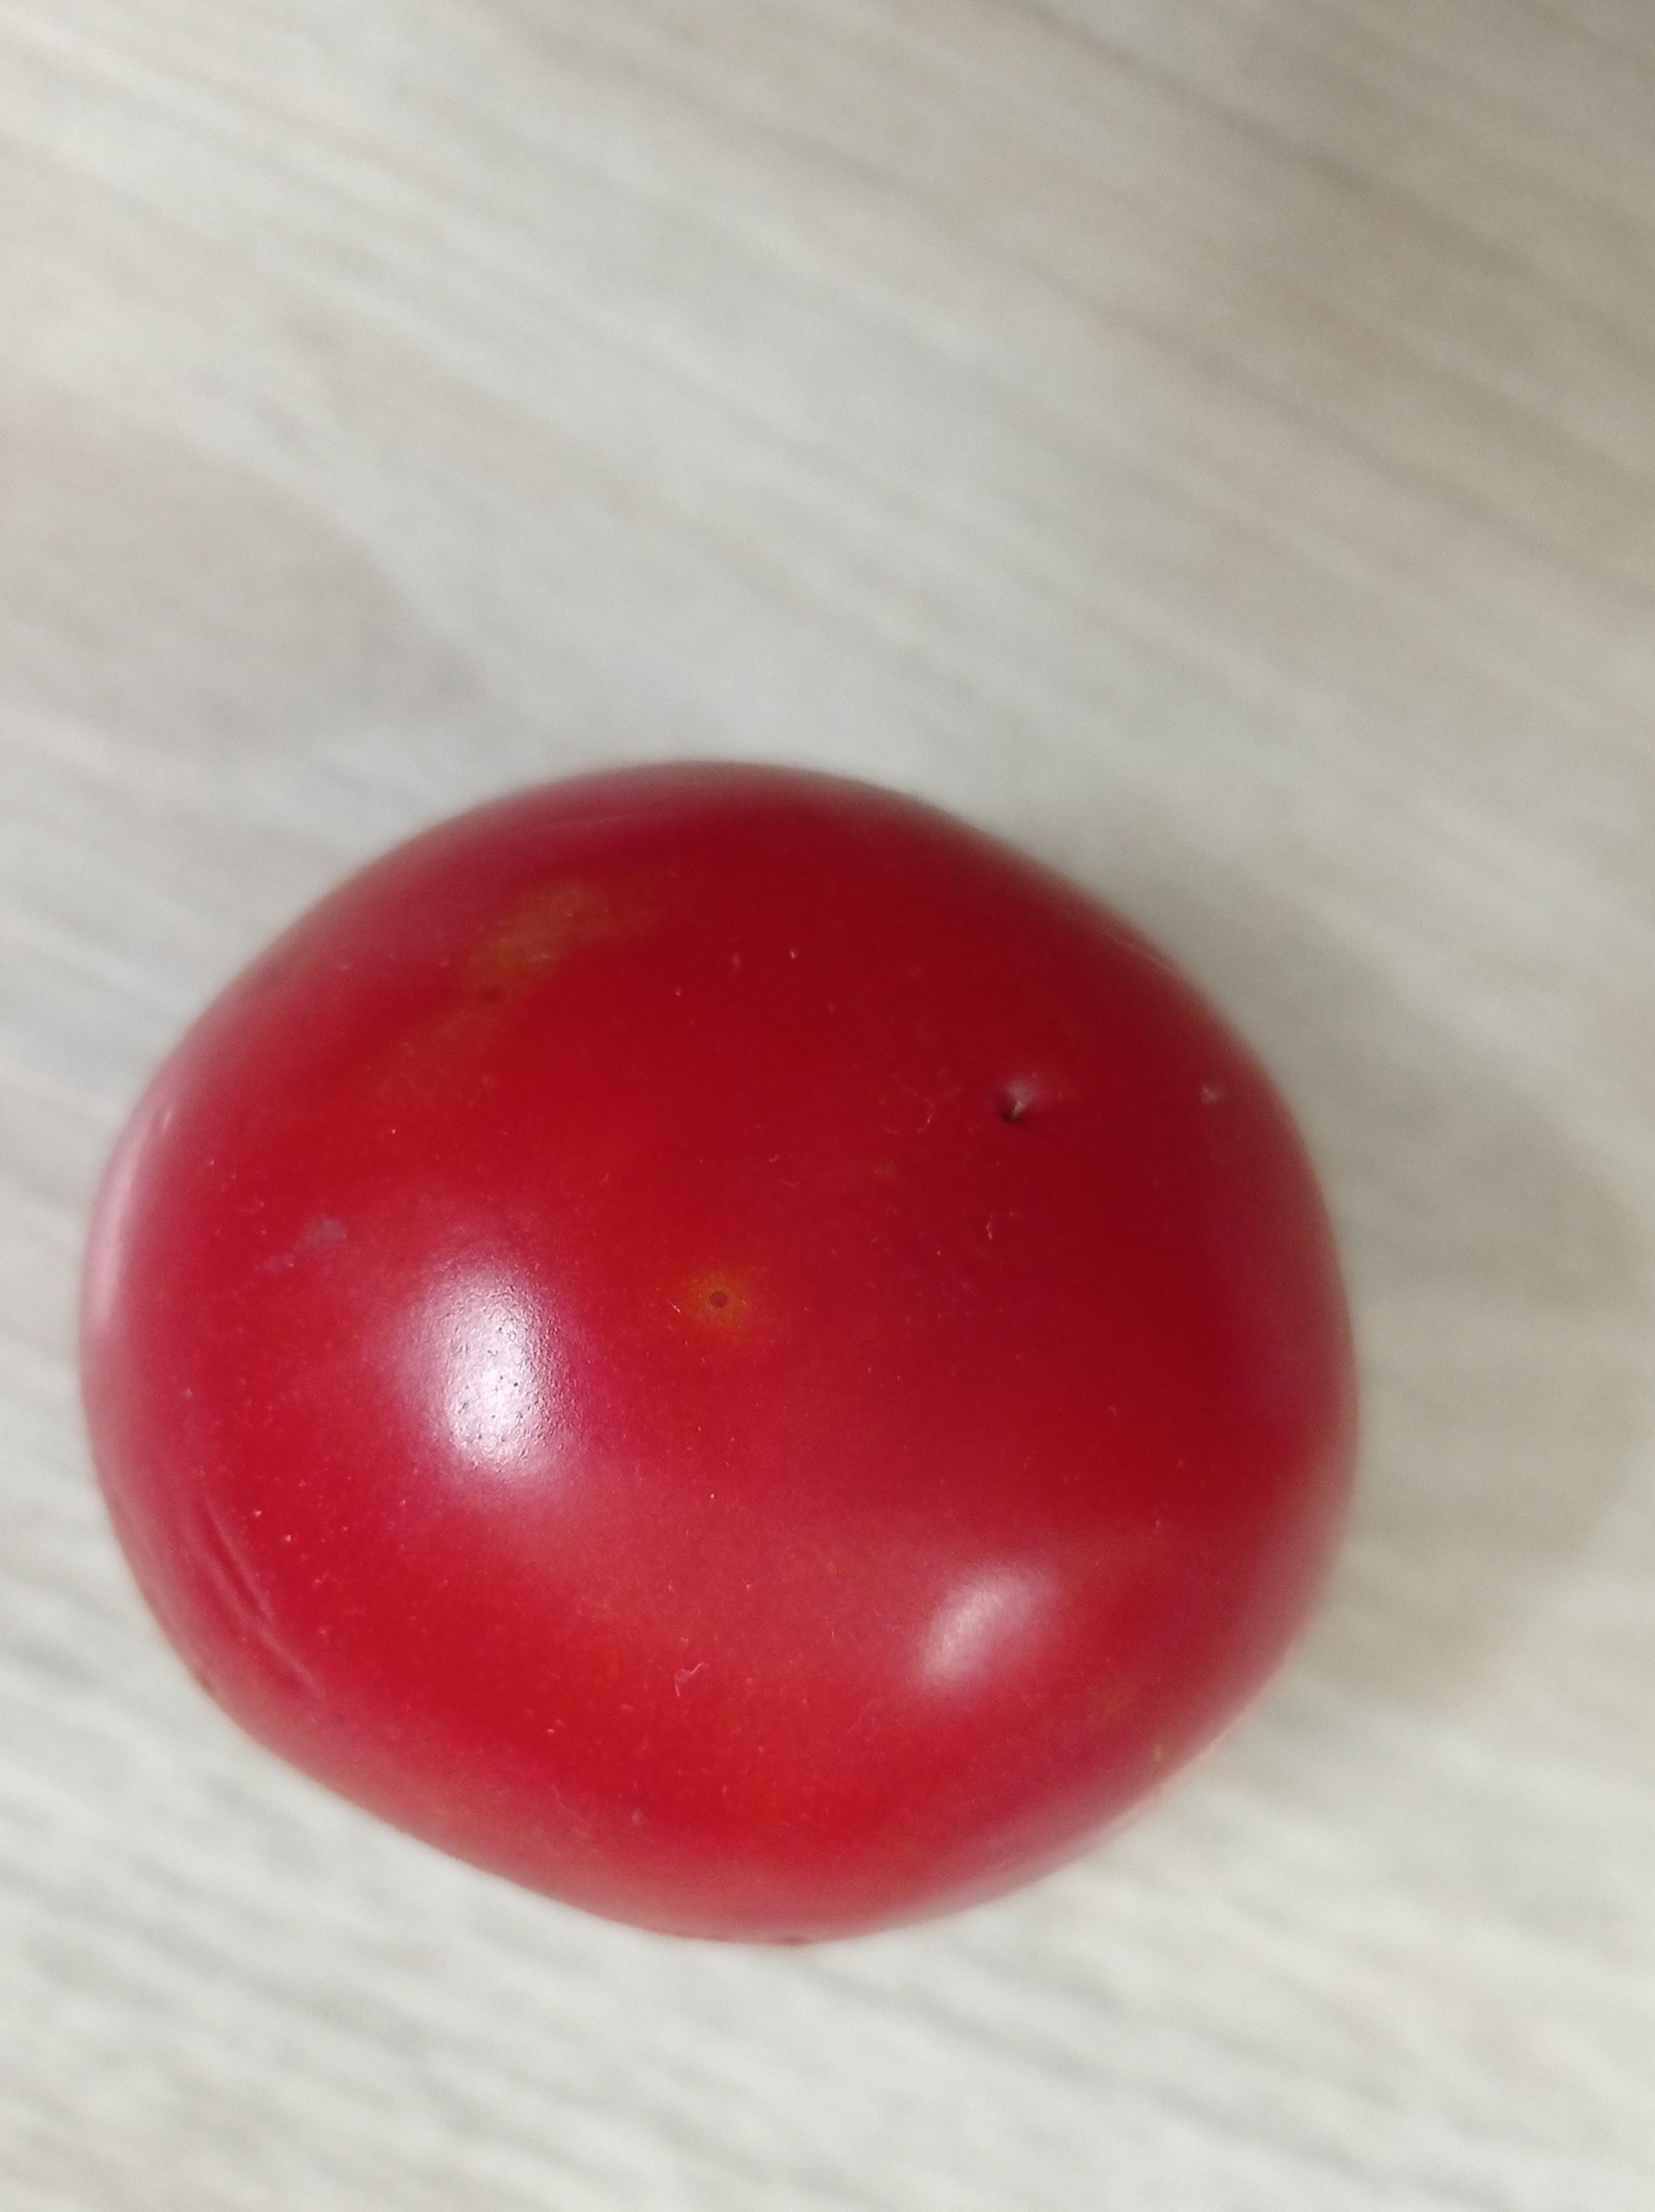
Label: Fresh